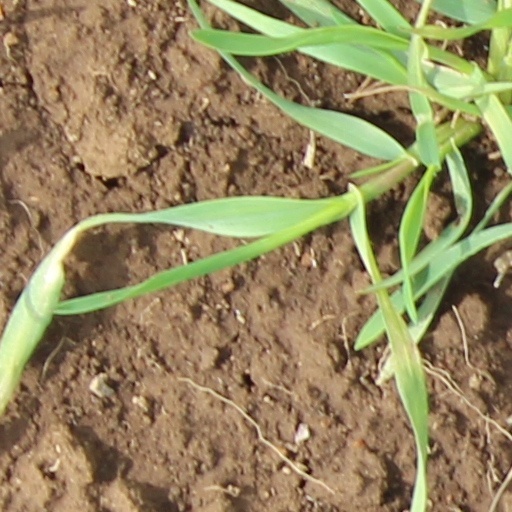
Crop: wheat